Anmol Moti

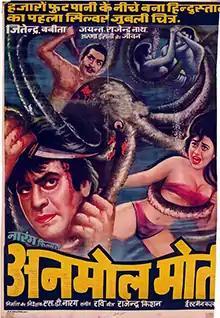
Theatrical release poster

Anmol Moti ( "Precious Pearl") is a 1969 Indian romantic action film, produced and directed by S.D. Narang on Narang Films banner. Starring Jeetendra, Babita and music composed by Ravi.